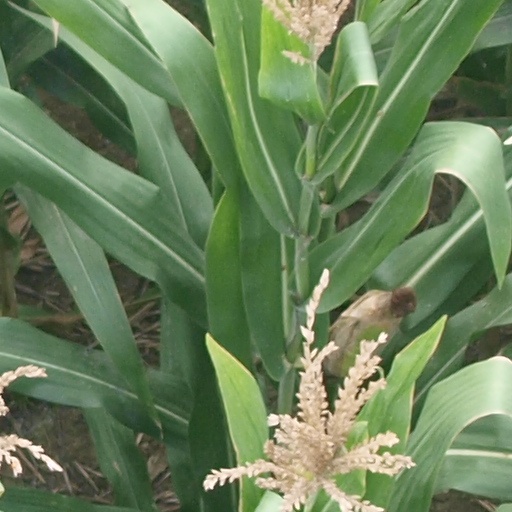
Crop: maize; corn